Spotted hyenas in Ethiopia

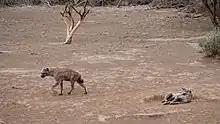
Spotted hyenas in Addis Ababa, May 2014

Spotted hyenas are widely distributed in Ethiopia specifically in the eastern parts like Harar and Somali Region. They also dwell in urban areas like Addis Ababa where they have been estimated at about a thousand and scavenge rubbish substances and feral dogs and cats. Scavenging on remains is a common feature of spotted hyenas that focus around waste material and also corpses.